Languages of Italy

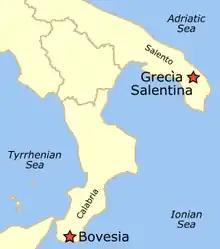
Map showing the areas where the Griko language is still spoken (Bovesia and Grecìa Salentina); the last living trace of the Greek elements that once formed Magna Graecia.

According to the UNESCO's Atlas of the World's Languages in Danger, there are 31 endangered languages in Italy. The degree of endangerment is classified in different categories ranging from 'safe' (safe languages are not included in the atlas) to 'extinct' (when there are no speakers left).